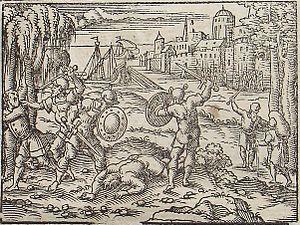
L'Áge de fer. Gravure de Virgil Solis pour les Métamorphoses d'Ovide, livre I, 141-150. Folio 3v, image 5.